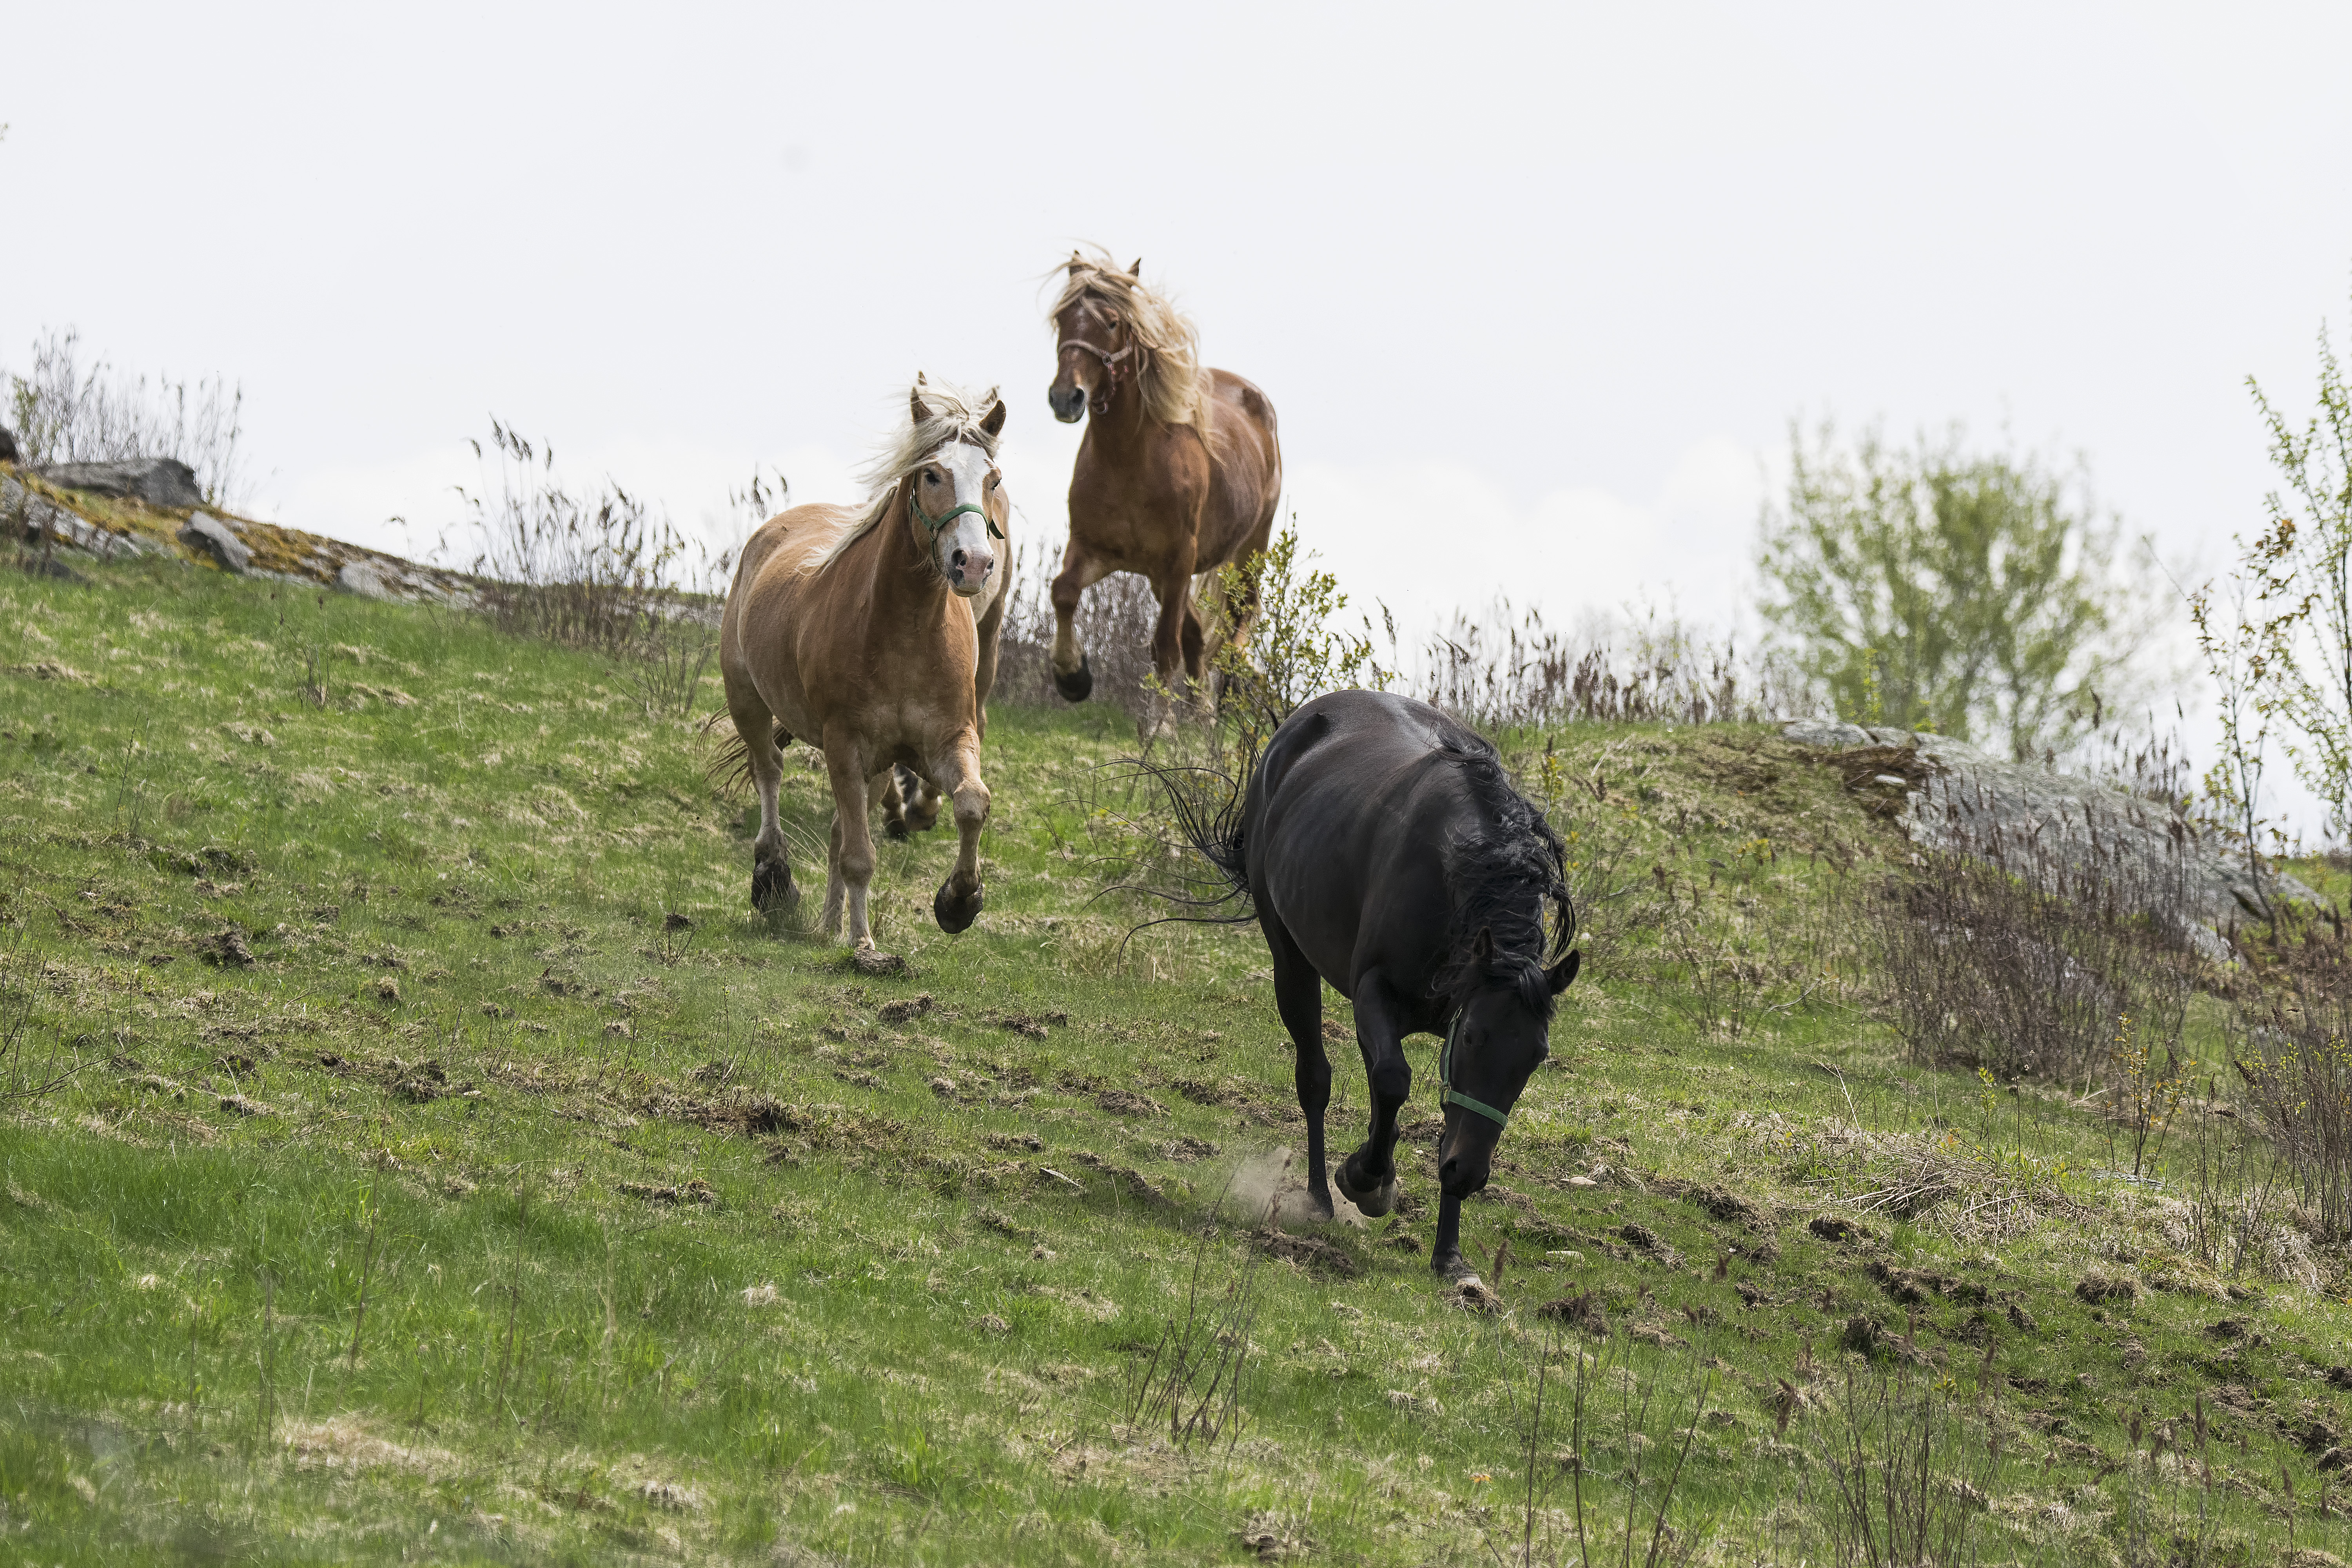
grass, field, farm, meadow, herd, pasture, grazing, ranch, horse, mammal, canada, mare, cheval, quebec, sherbrooke, rural area, pack animal, trail riding, cattle like mammal, horse like mammal, mustang horse